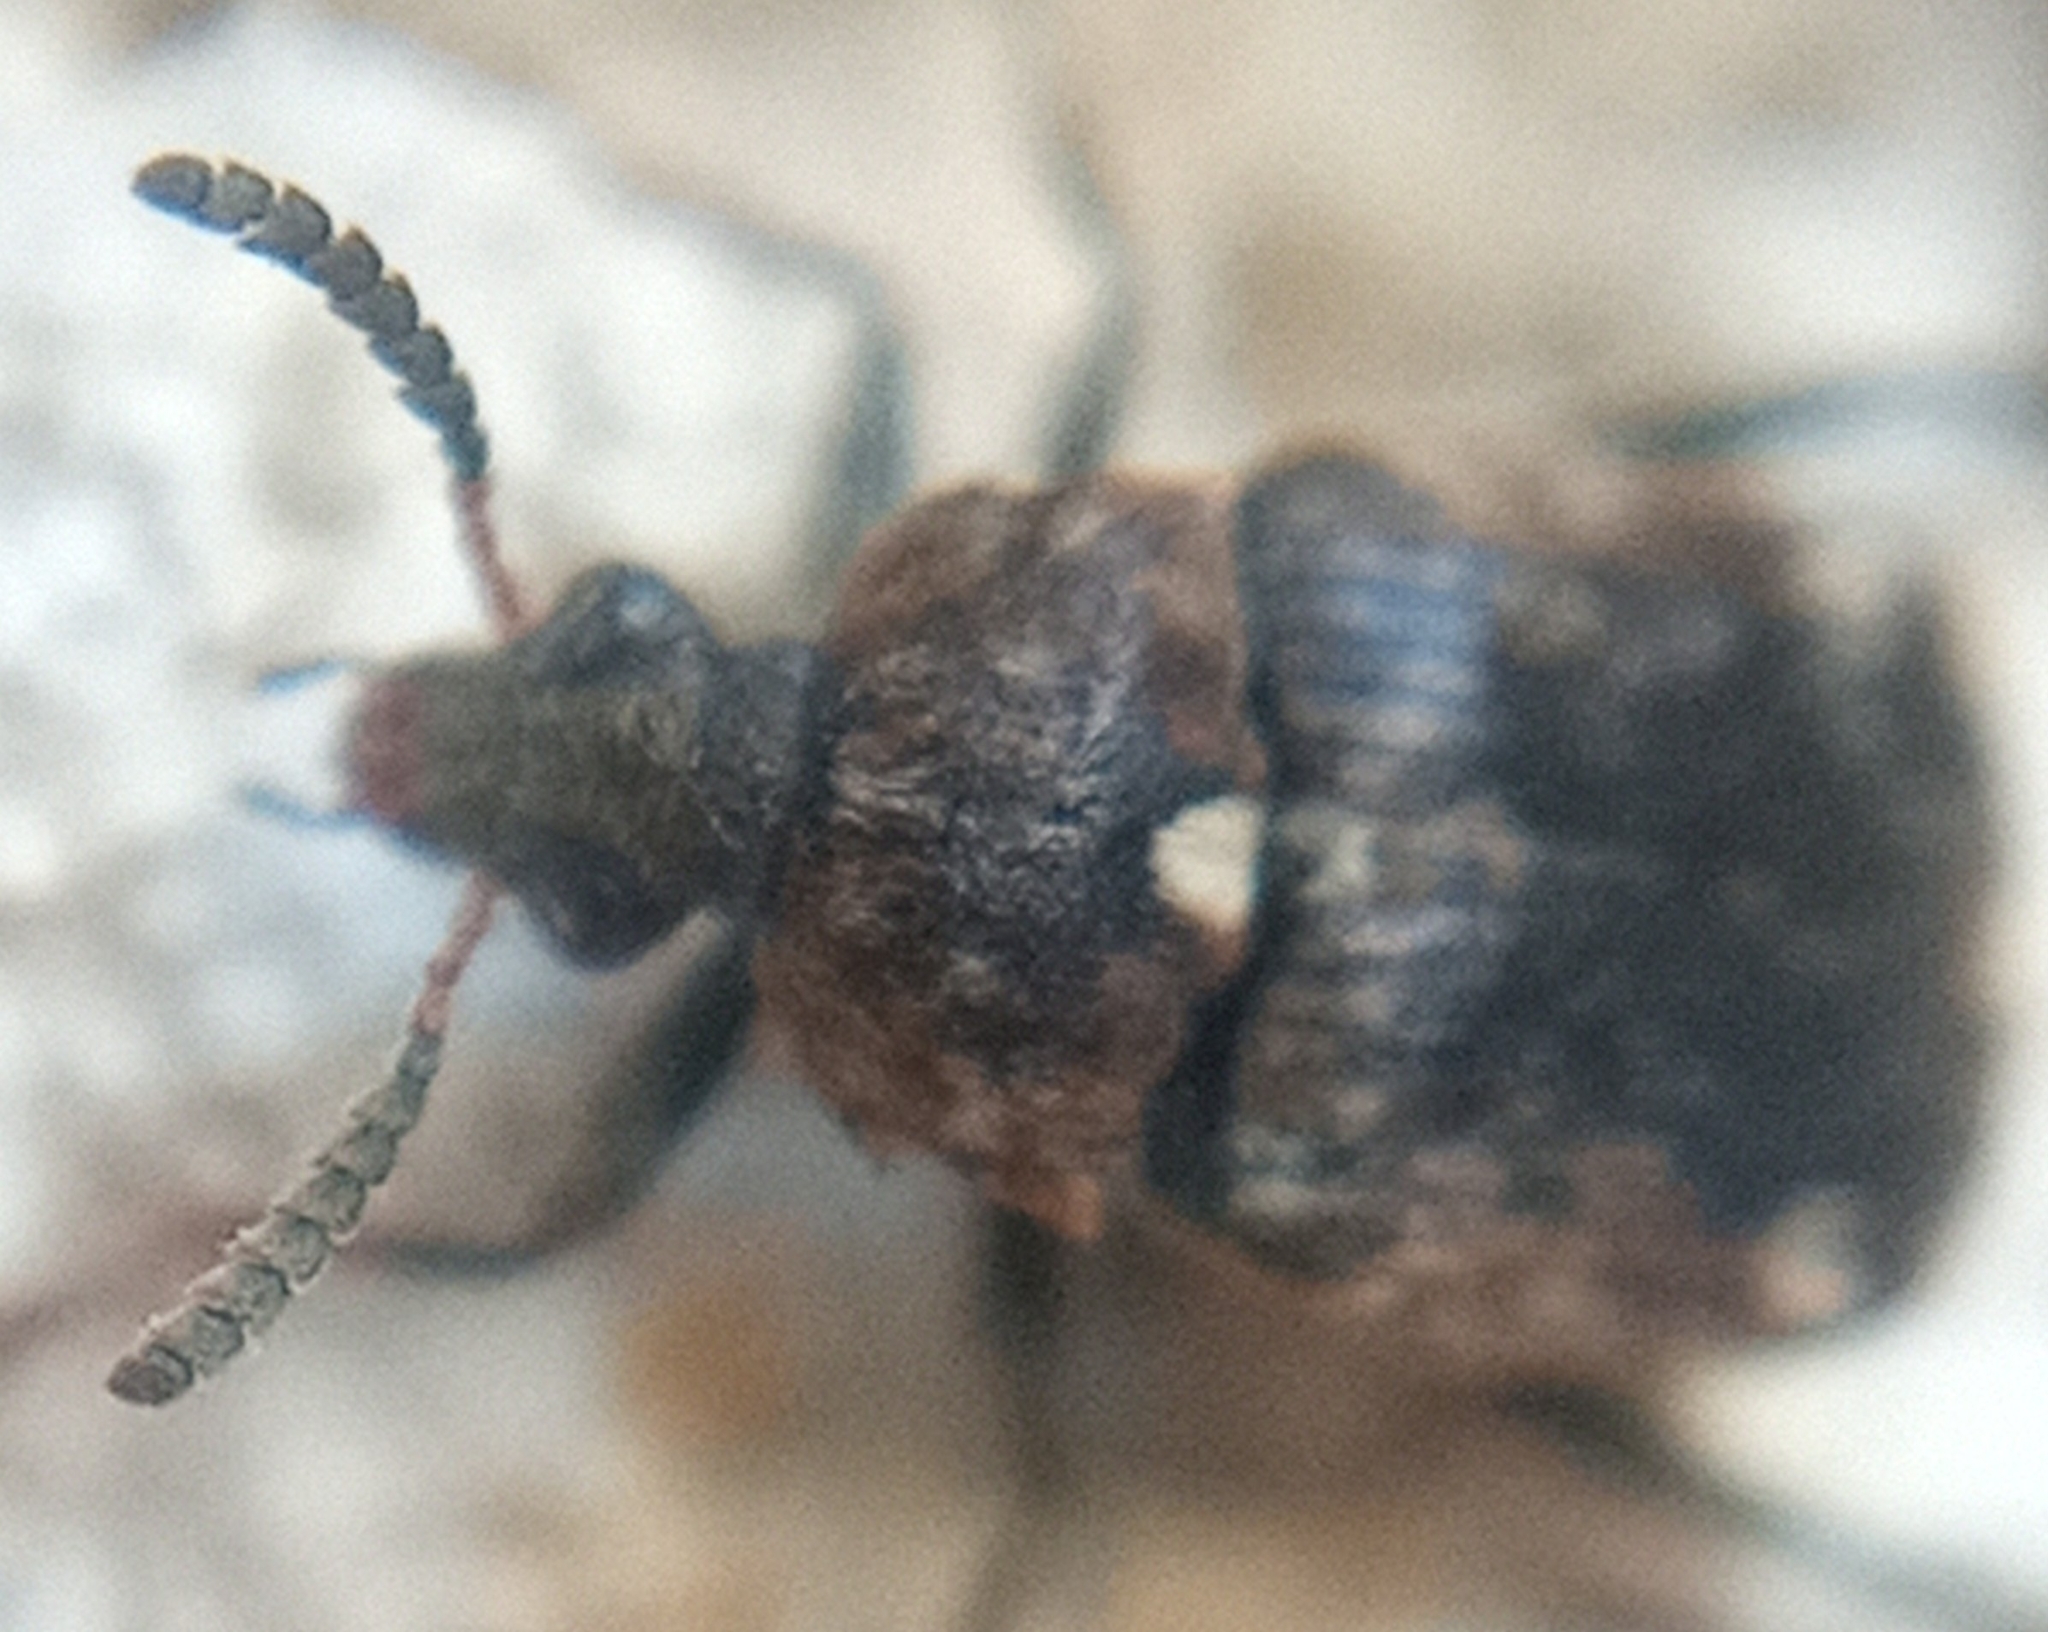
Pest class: pea_weevil